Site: brandenburg
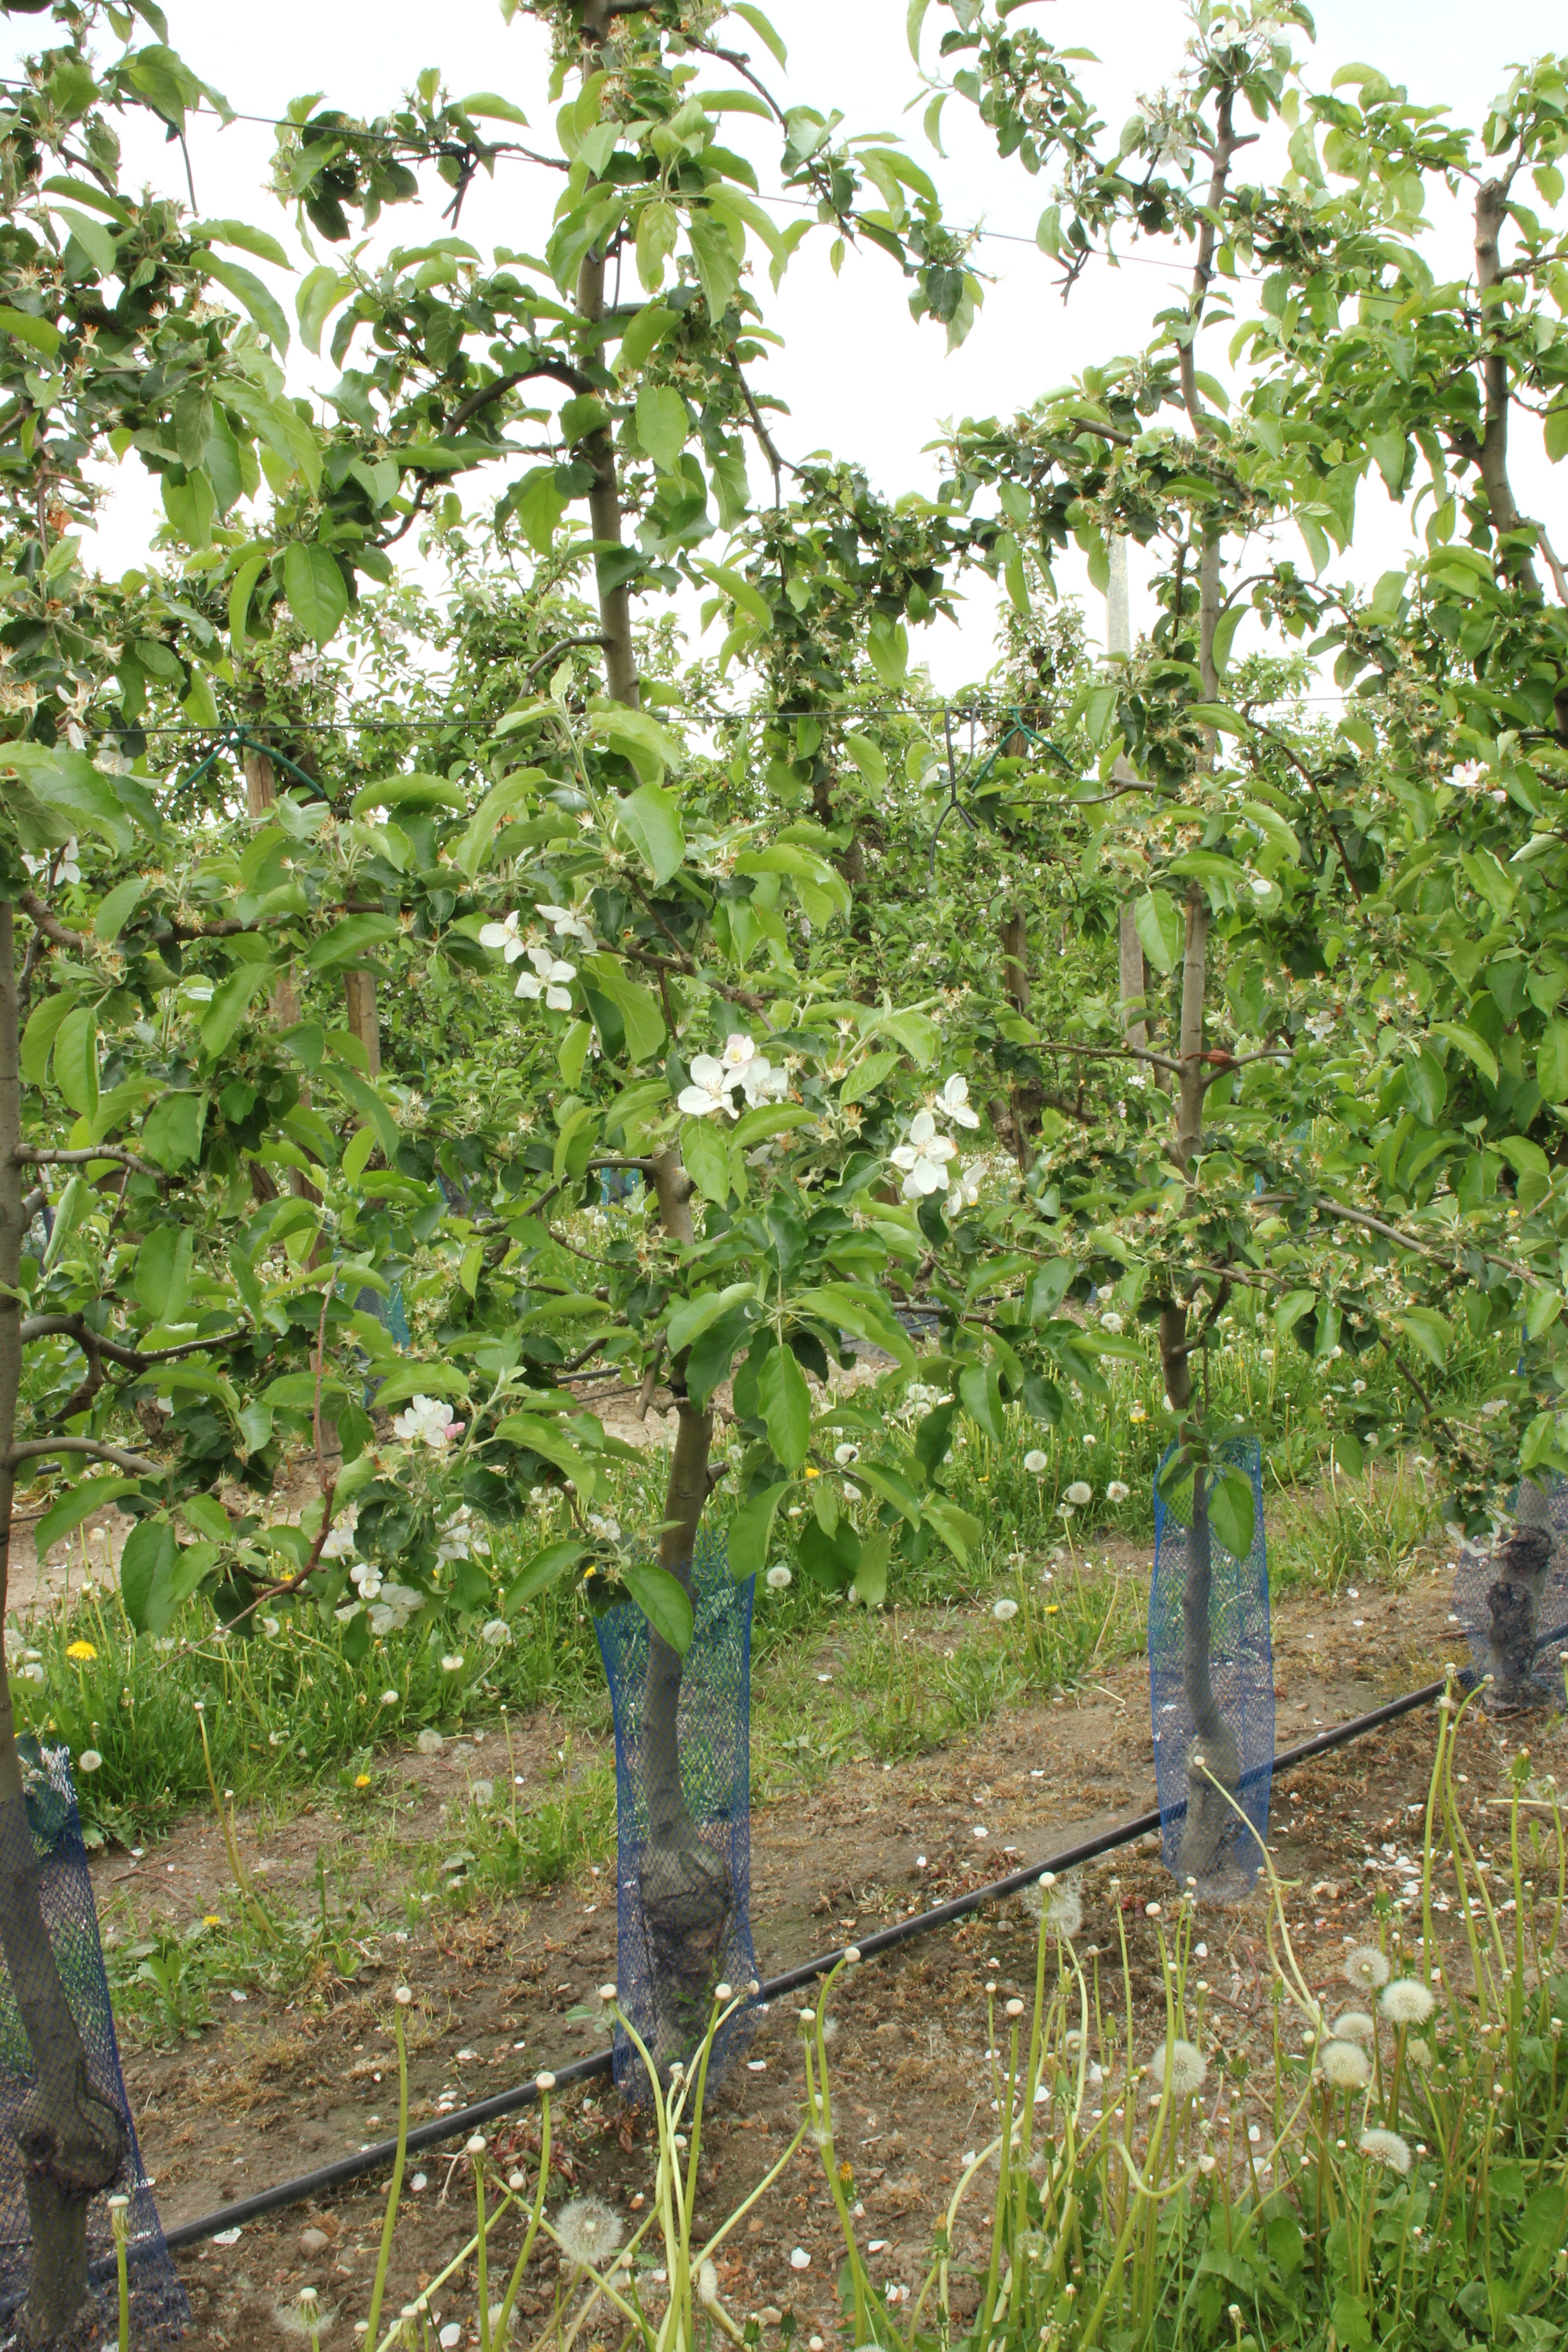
Growth stage (BBCH 67): Flowering